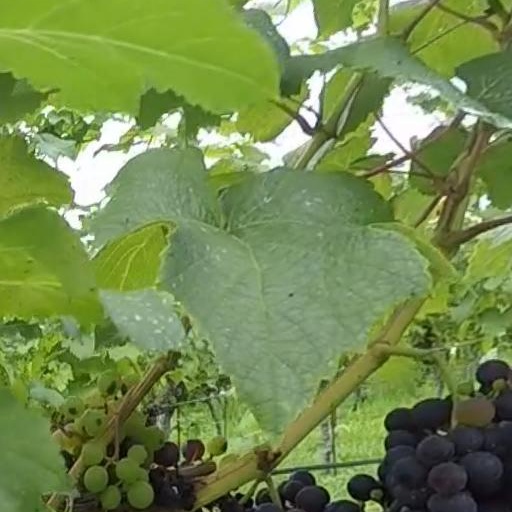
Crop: grape